Sport of athletics

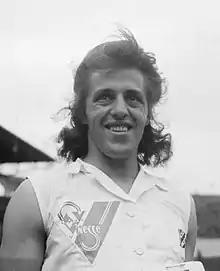
Foekje Dillema was banned from the women's division in 1950.

Racewalking is a form of competitive walking that usually takes place on open-air roads, although running tracks are also occasionally used. Racewalking is the only sport in athletics in which judges monitor athletes on their technique. Racewalkers must always have a foot in contact with the ground and their advancing leg must be straightened, not bent at the knee – failure to follow these rules results in disqualification from the race.